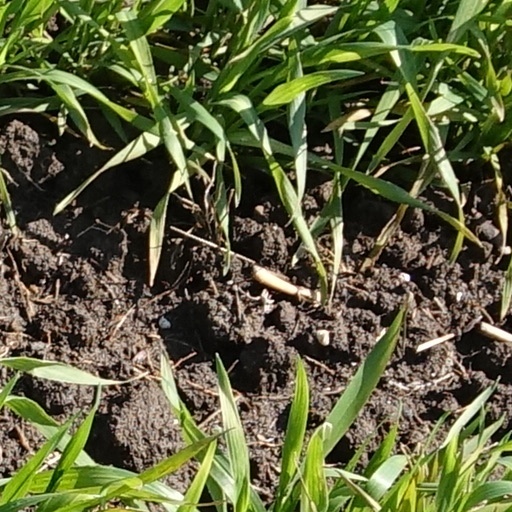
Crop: wheat